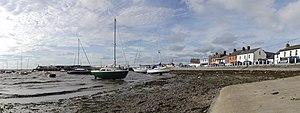
Port de Skerries, Irlande, 3 photo assemblées avec Hugin